TVS Motor Company

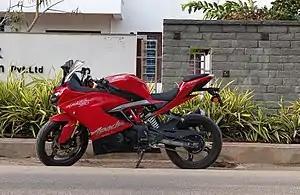
TVS Apache RR 310 is their latest 310 cc motorcycle

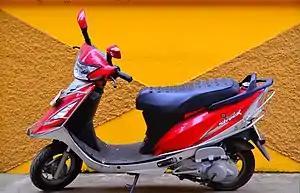
TVS Scooty Streak – one of the discontinued scooters of Scooty series

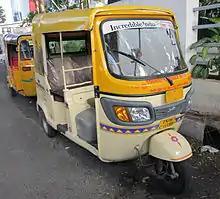
TVS also competes in the autorickshaw segment

Recent launches include the flagship model TVS Apache RR 310, the TVS Apache RTR 200, TVS Victor and TVS XL 100. TVS has recently won 4 top awards at J.D. Power Asia Pacific Awards 2016, 3 top awards at J.D. Power Asia Pacific Awards 2015 and Two-Wheeler Manufacturer of the Year at NDTV Car & Bike Awards (2014–15).